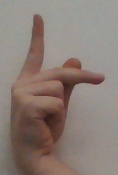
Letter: dha